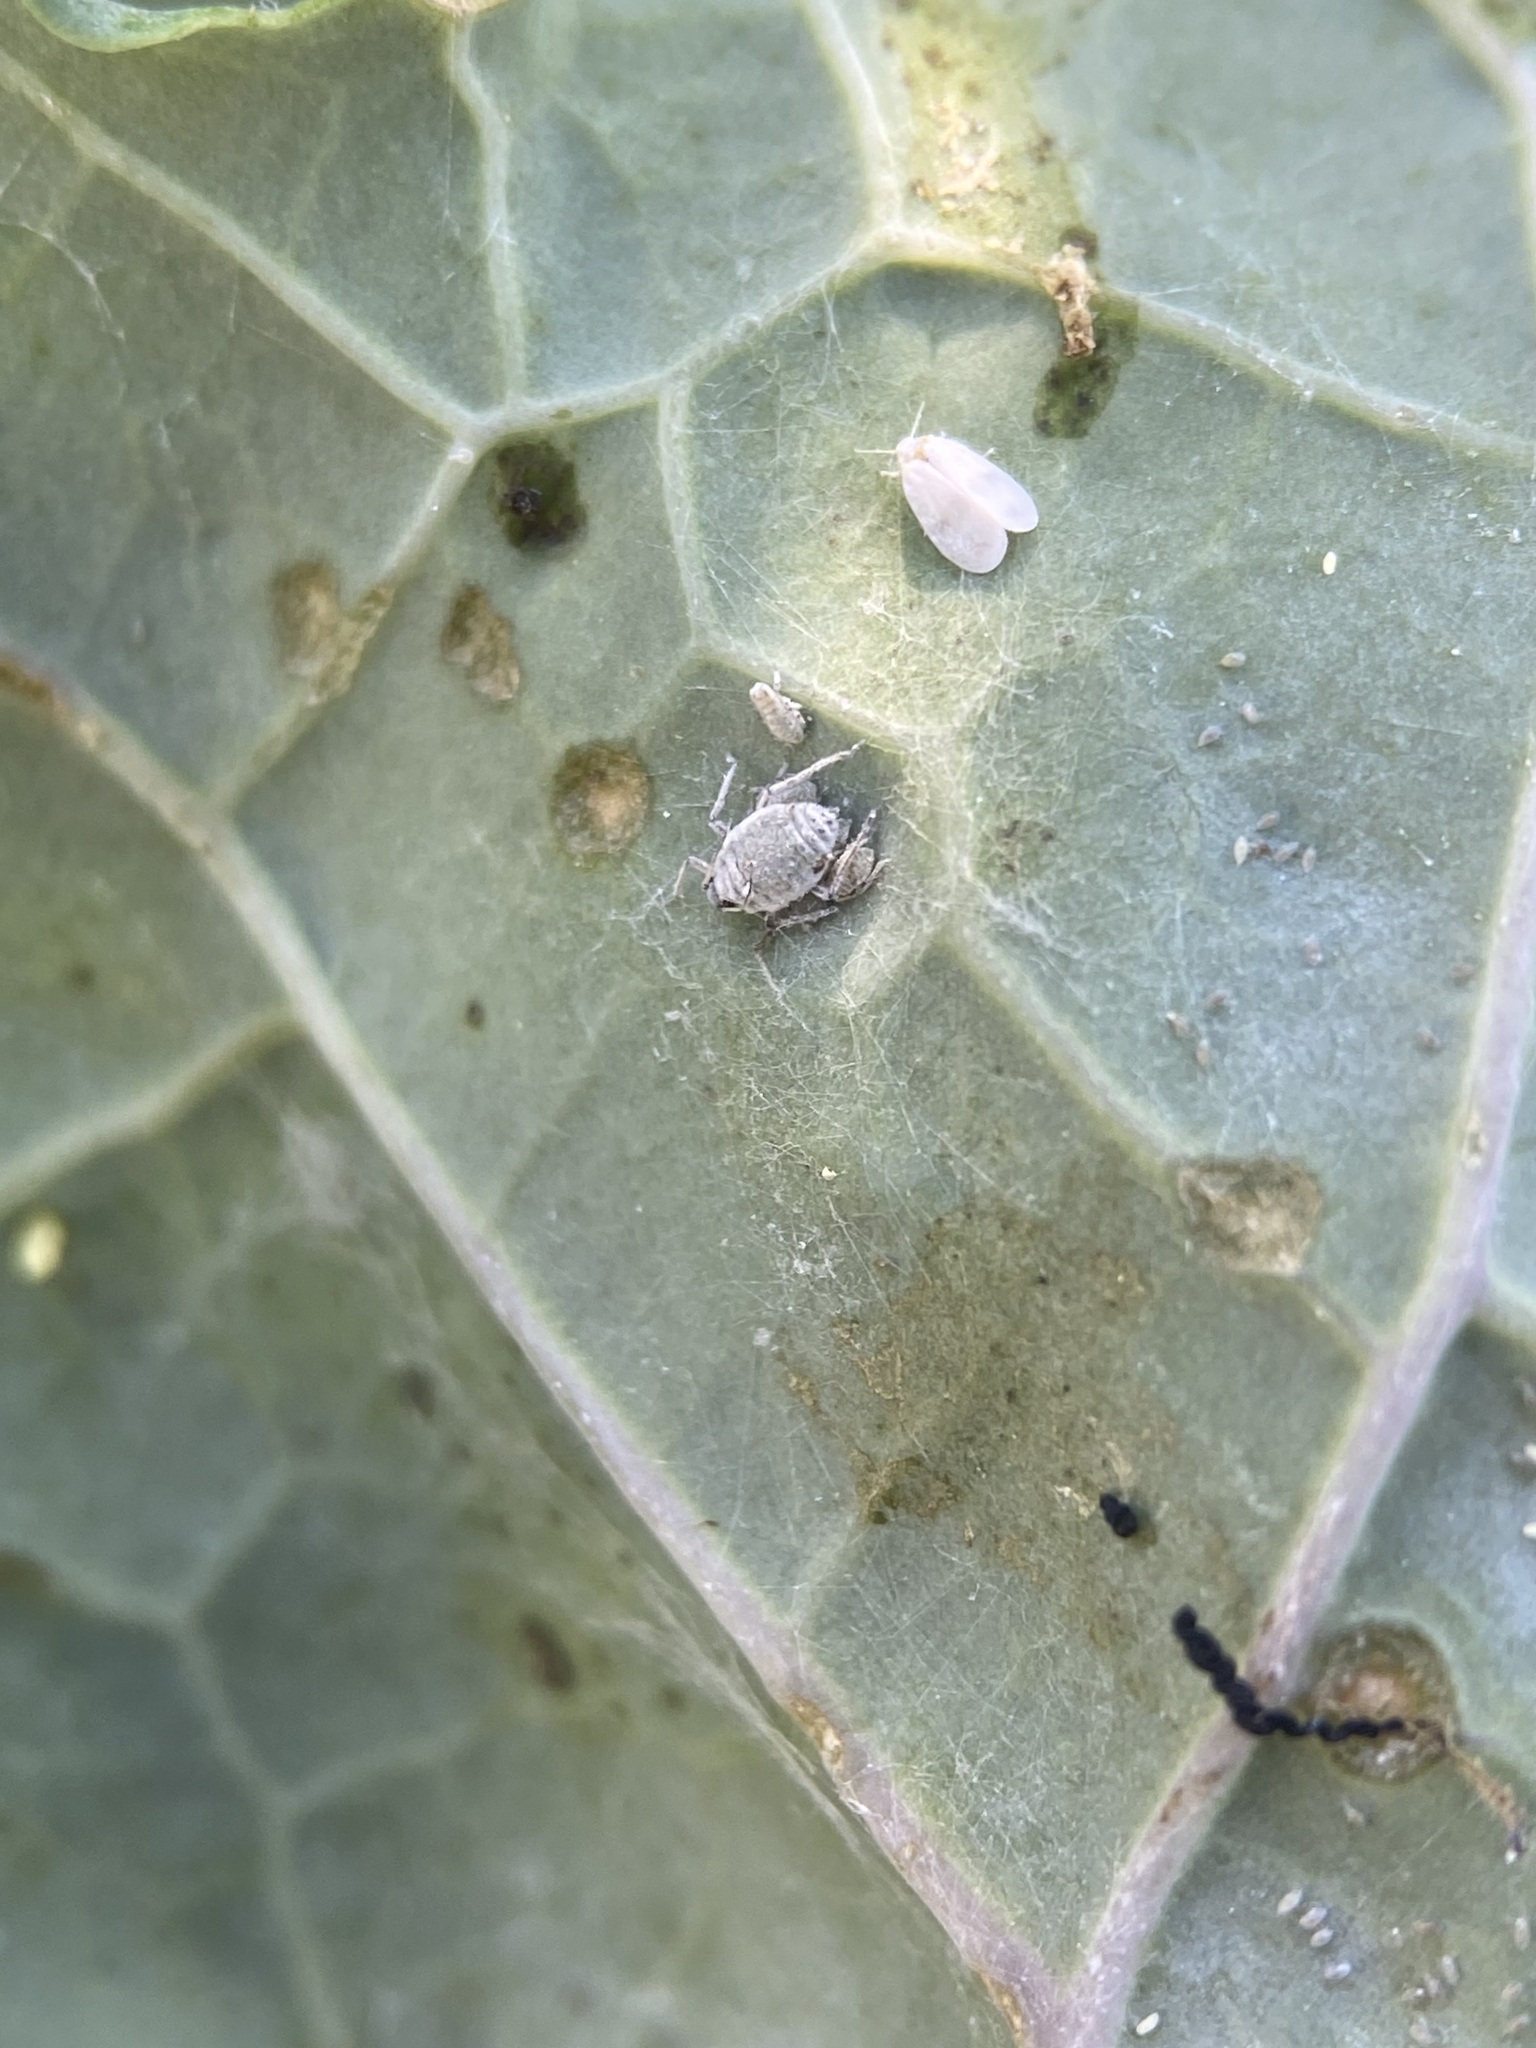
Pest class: cabbage_aphid